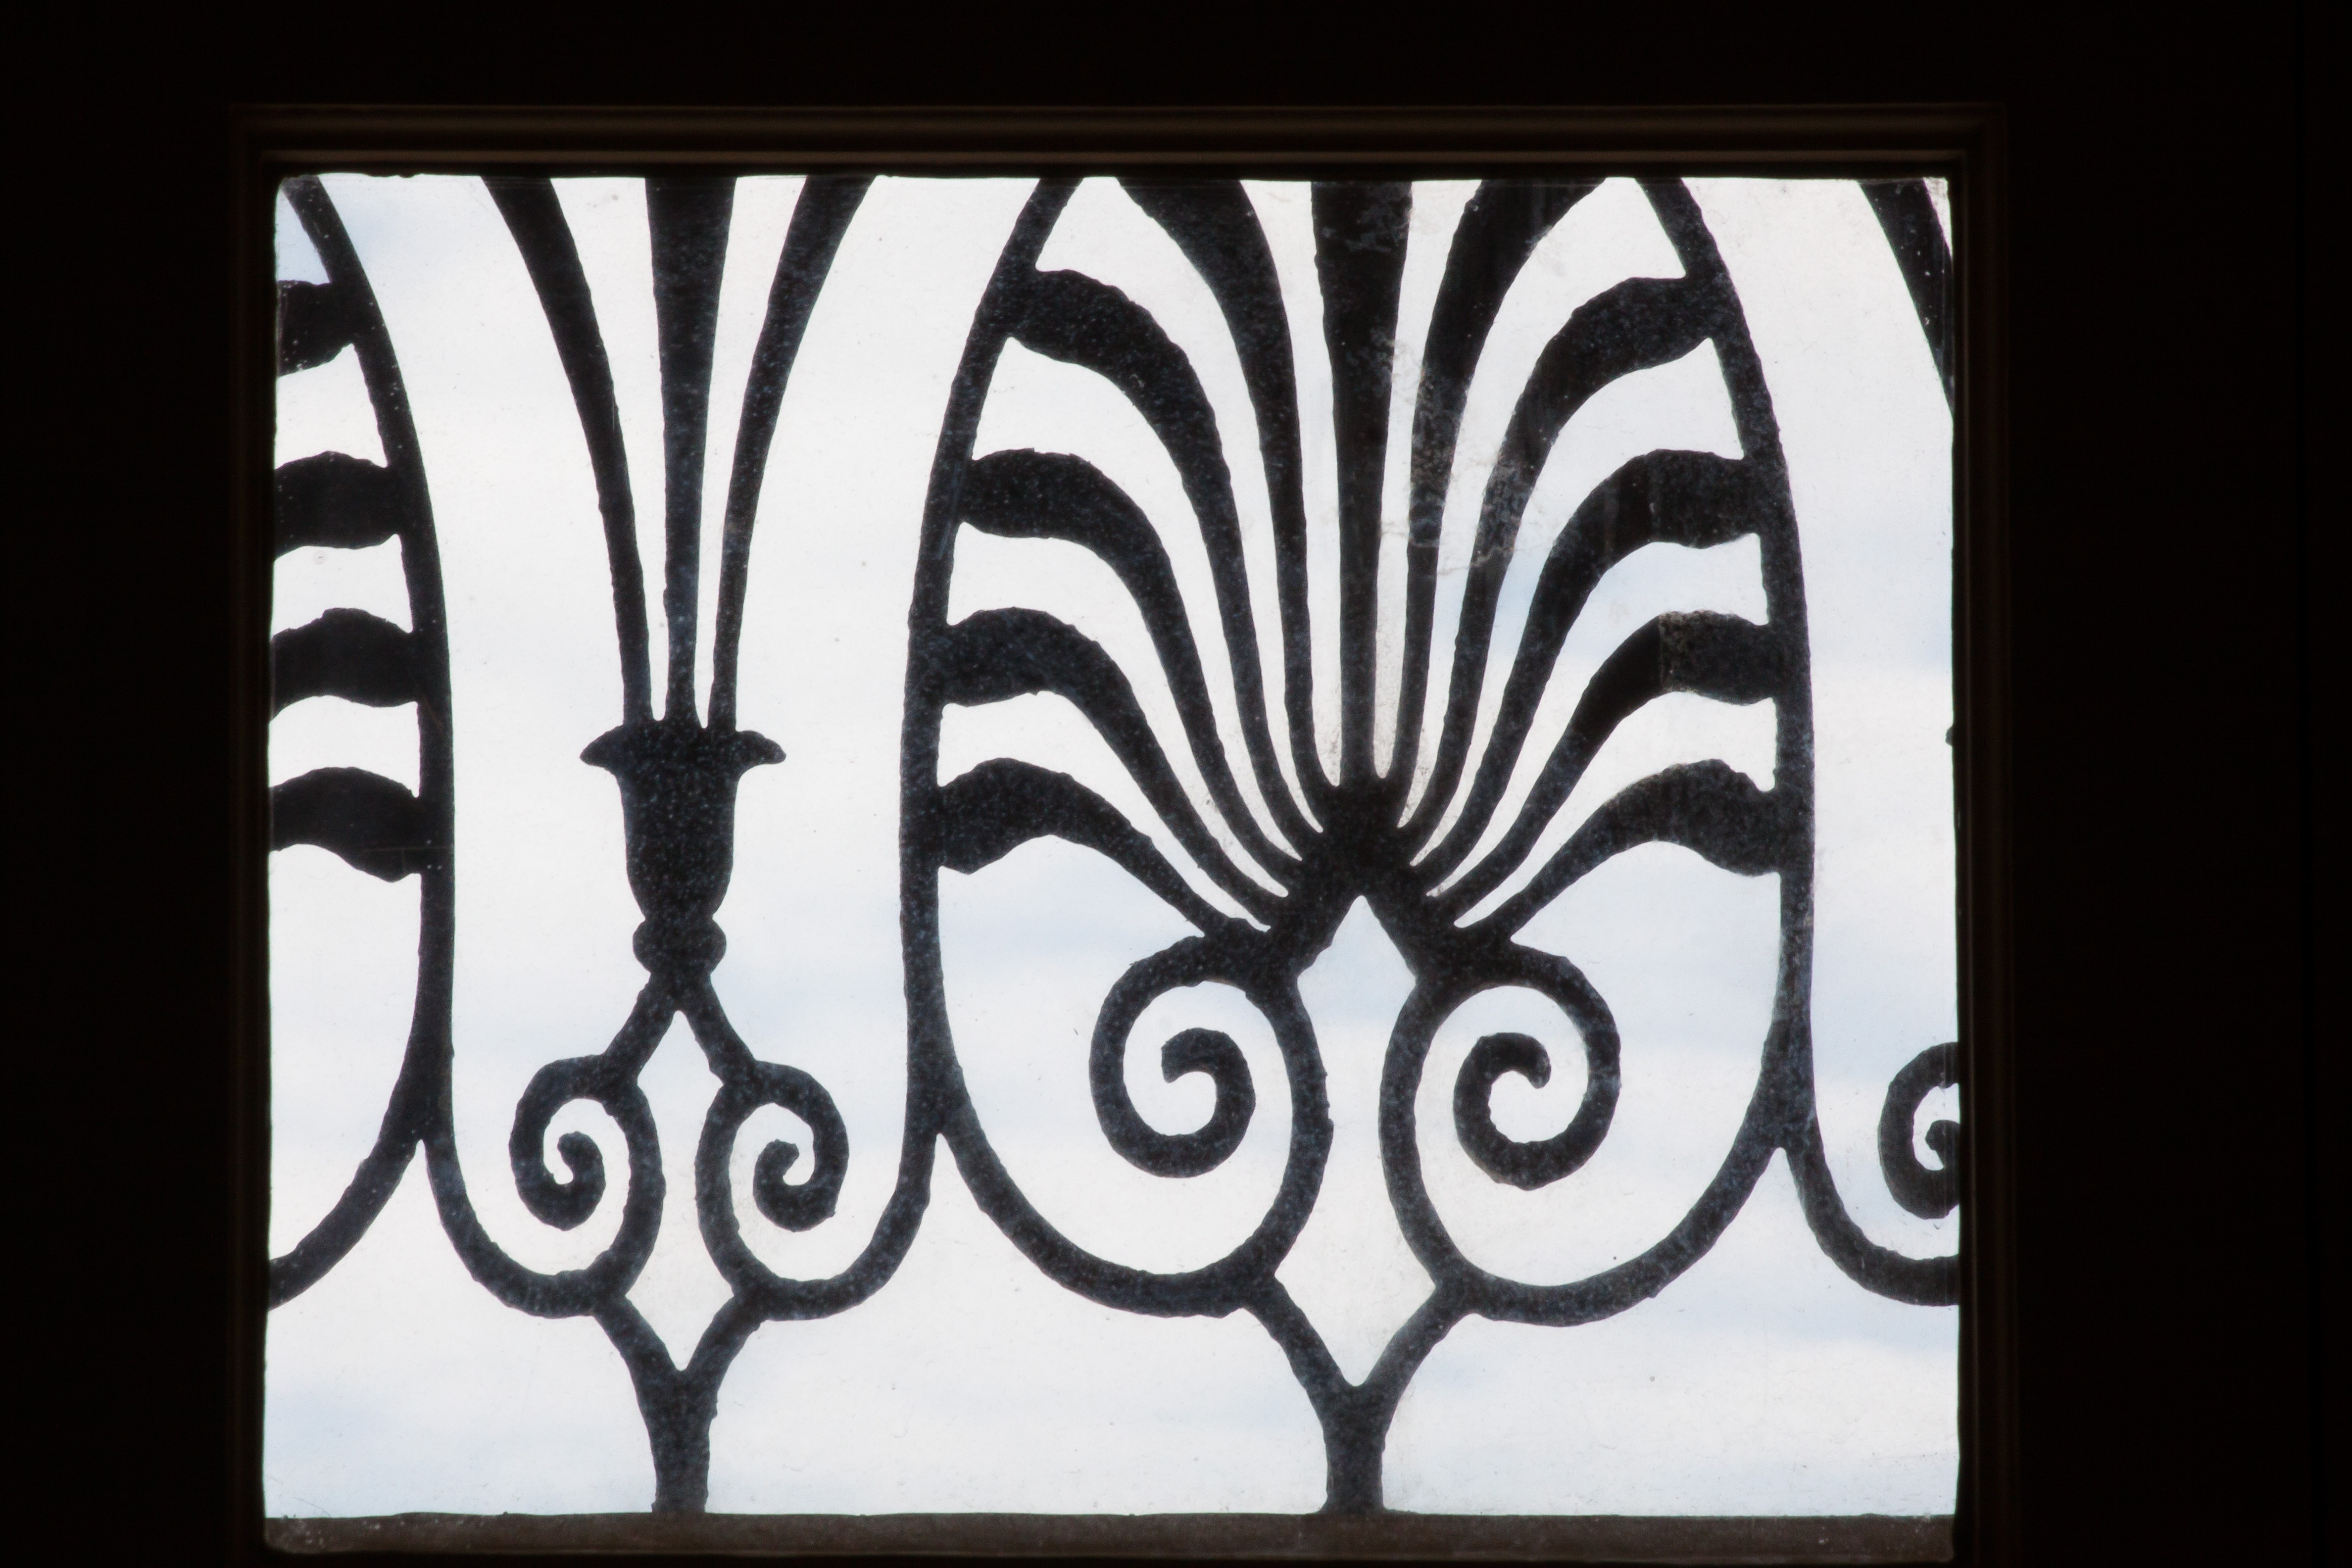
structure, window, glass, building, old, home, metal, material, stained glass, zebra, ornament, font, decorative, symmetry, iron, wrought iron, modern art, verschn rkelt, style element